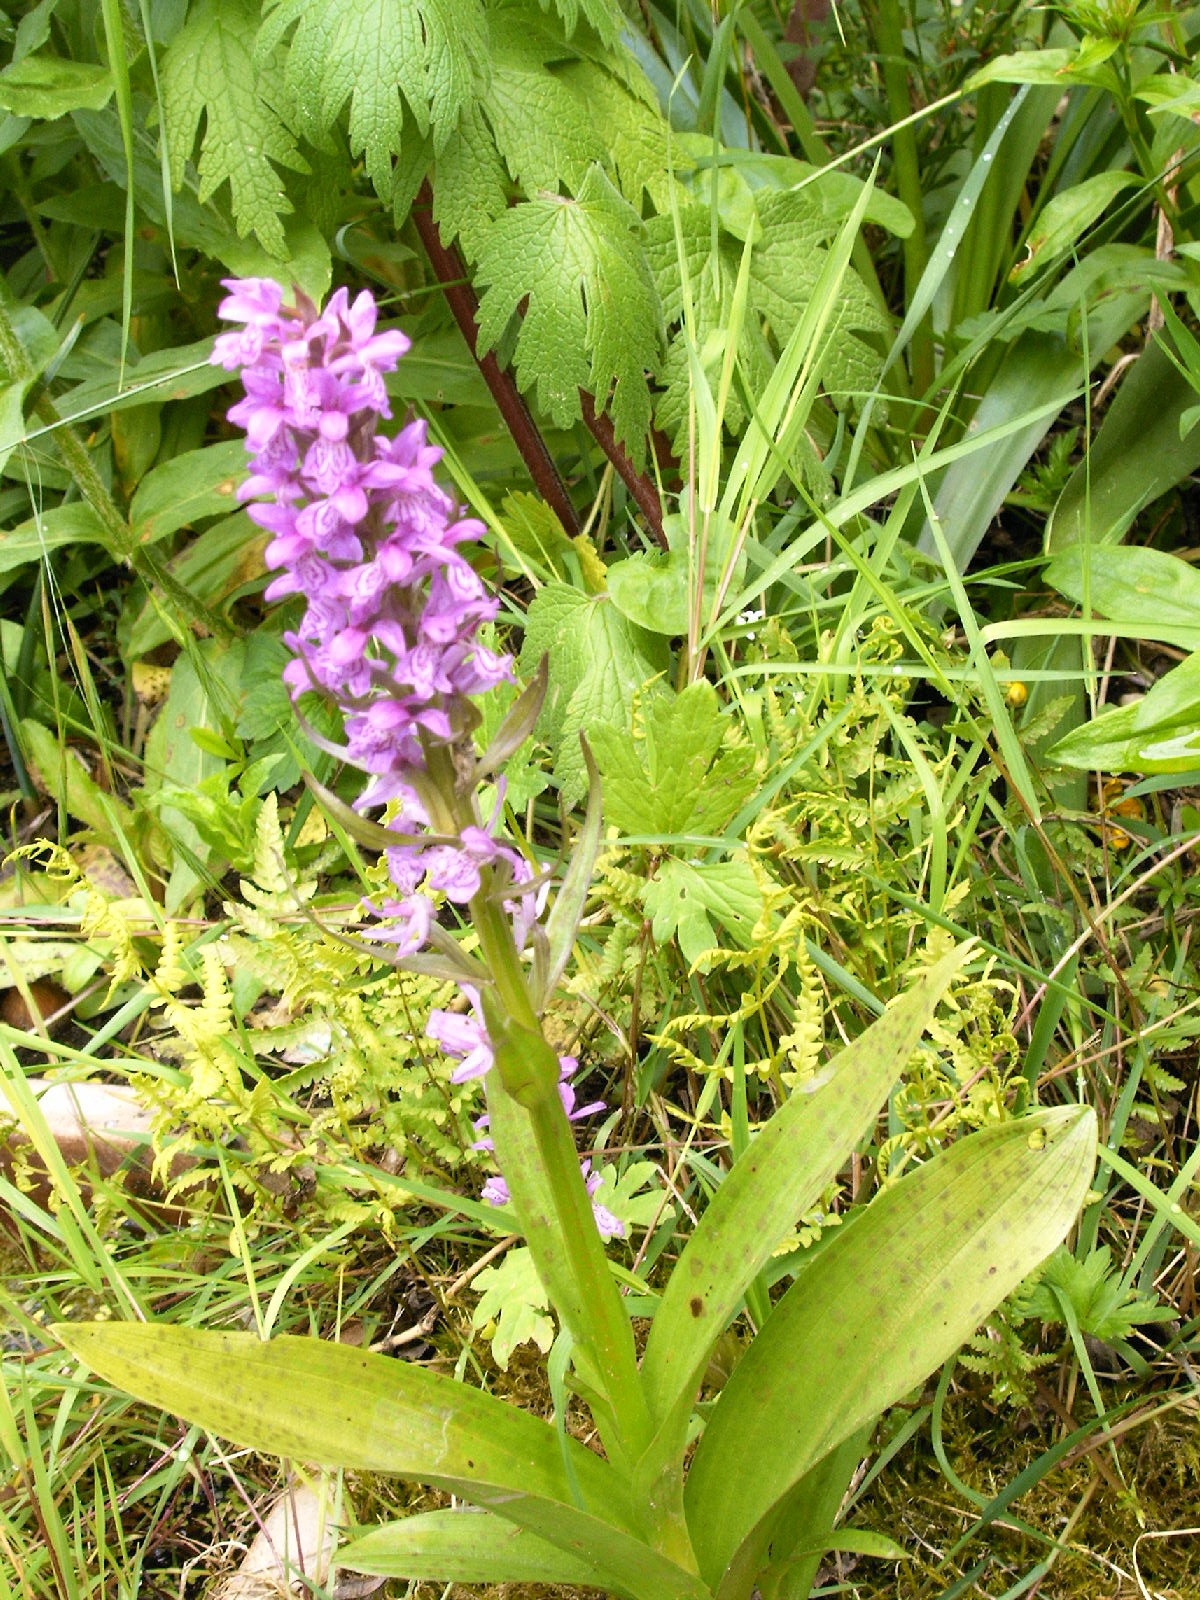
plant, flower, herb, botany, flora, orchid, wildflower, german, flowering plant, annual plant, grass family, land plant, western marsh knabenkraut